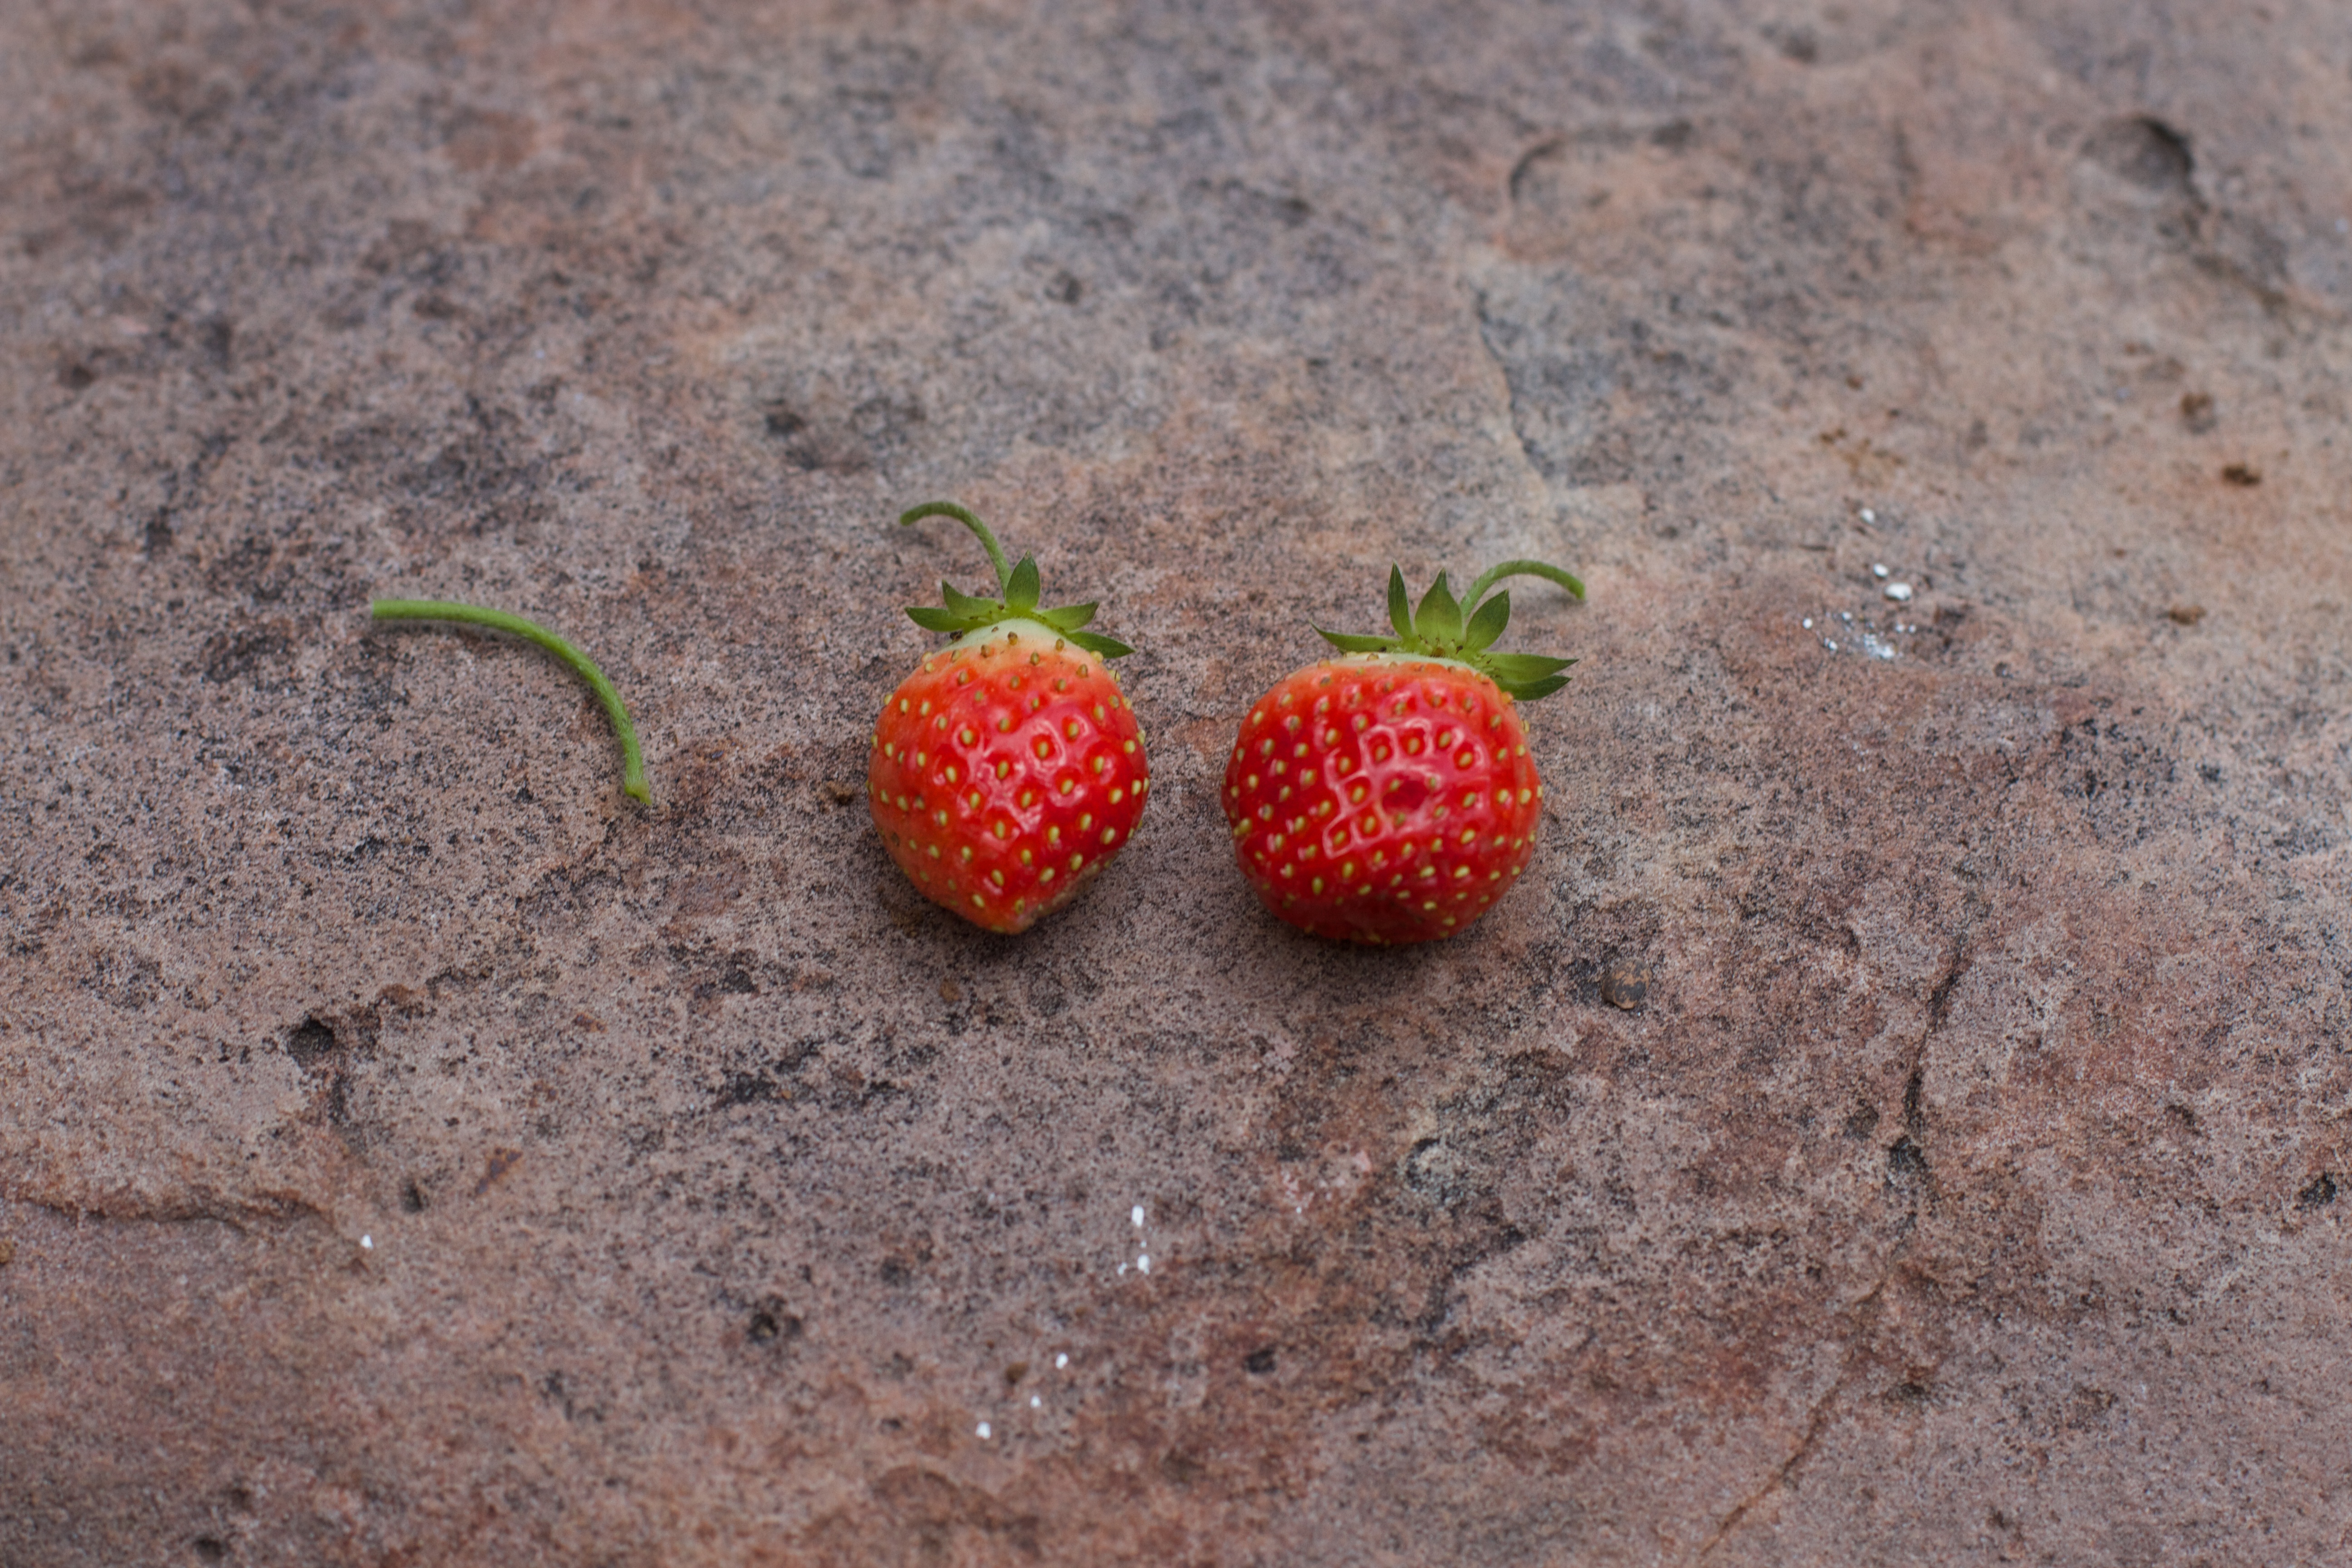
plant, fruit, leaf, flower, food, produce, soil, strawberry, strawberries, flowering plant, land plant